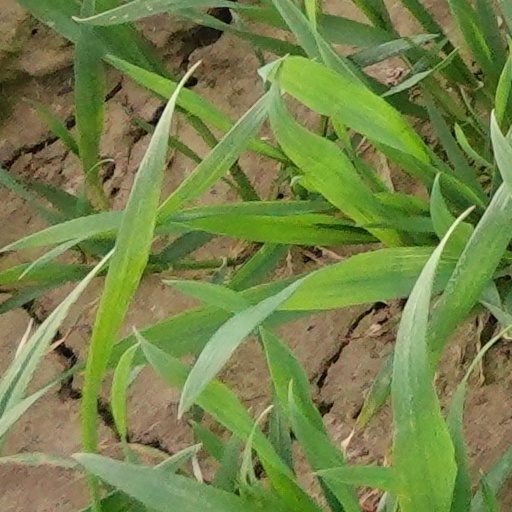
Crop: wheat